White wagtail

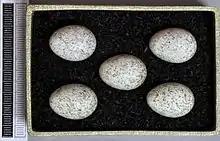
Eggs, Collection Museum Wiesbaden, Germany

The white wagtail is a slender bird, in length; the East Asian subspecies are slightly longer, measuring up to . It has the characteristic long, constantly wagging tail of its genus. Its average weight is and the maximum lifespan in the wild is about 12 years.